Spoetzl Brewery

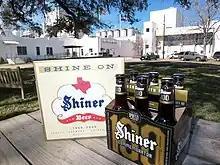
"Shine On" & a 6-pack of Shiner 100 at the Spoetzl Brewery

"Shine On" is a coffee table book by Dallas author Mike Renfro, which documents the little brewery's history in photos as well as story. The book follows the brewery from 1909 to 2008. In addition to the history on the brewery, "Shine On" also includes the history of the town, as well as a look at some of the people responsible for making Shiner beer.